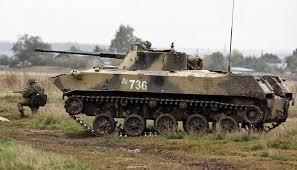
Label: BMD